George W. Easton

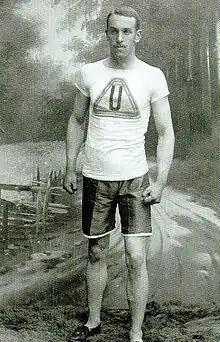
Easton in 1908 wearing Unitas outfit.

George Wylie Easton (1883–1966) was a Scottish businessman, footballer and sportsperson. He lived in Finland from 1903 to 1939 and worked on the timber trade mostly in the city of Vyborg. Easton was an enthusiast sportsman who was interested in football, athletics and curling.